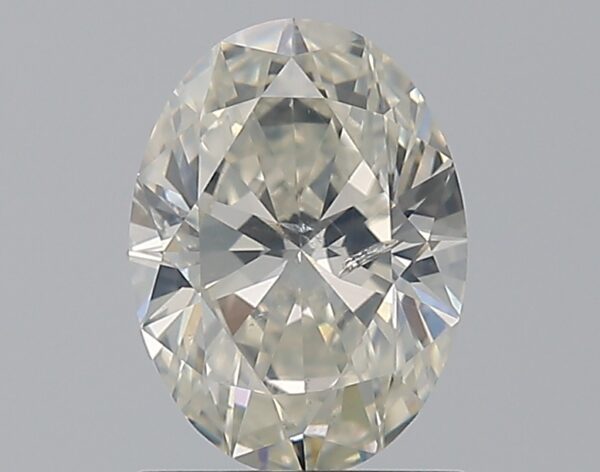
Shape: oval
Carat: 1.21
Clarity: SI2
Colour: I
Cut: EX
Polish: VG
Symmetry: VG
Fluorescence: N
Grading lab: IGI
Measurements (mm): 8.2 x 6.06 x 3.73